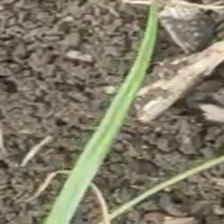
Weed species: Lavhala_(Cyperus_Rotundus)